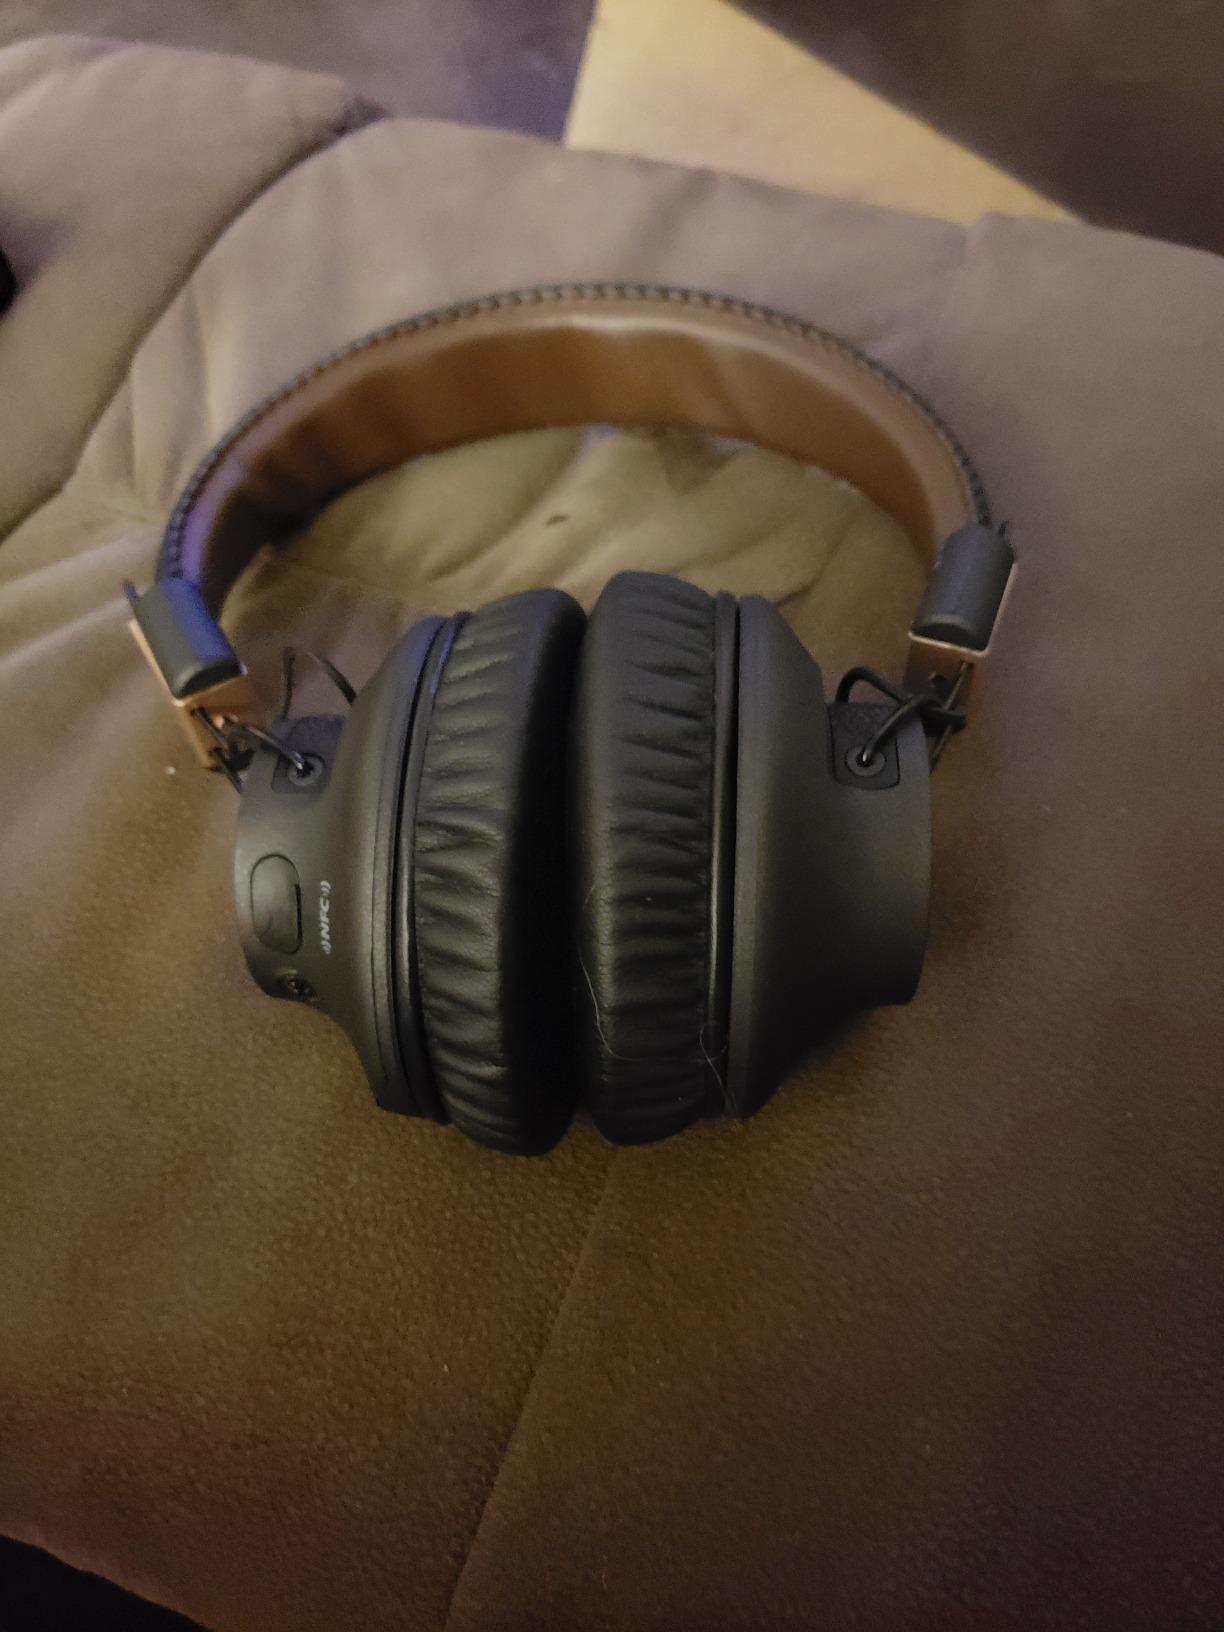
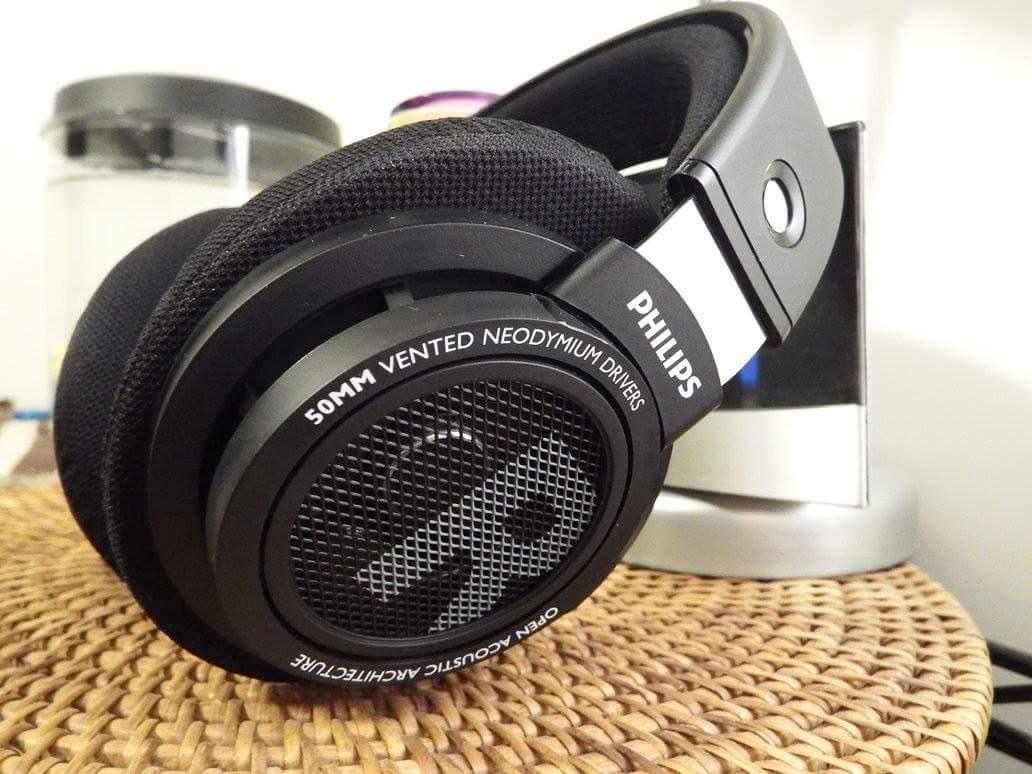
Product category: headphones
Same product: no